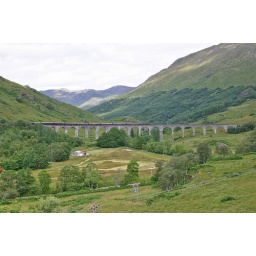
Guess in which movie this train bridge appeared...